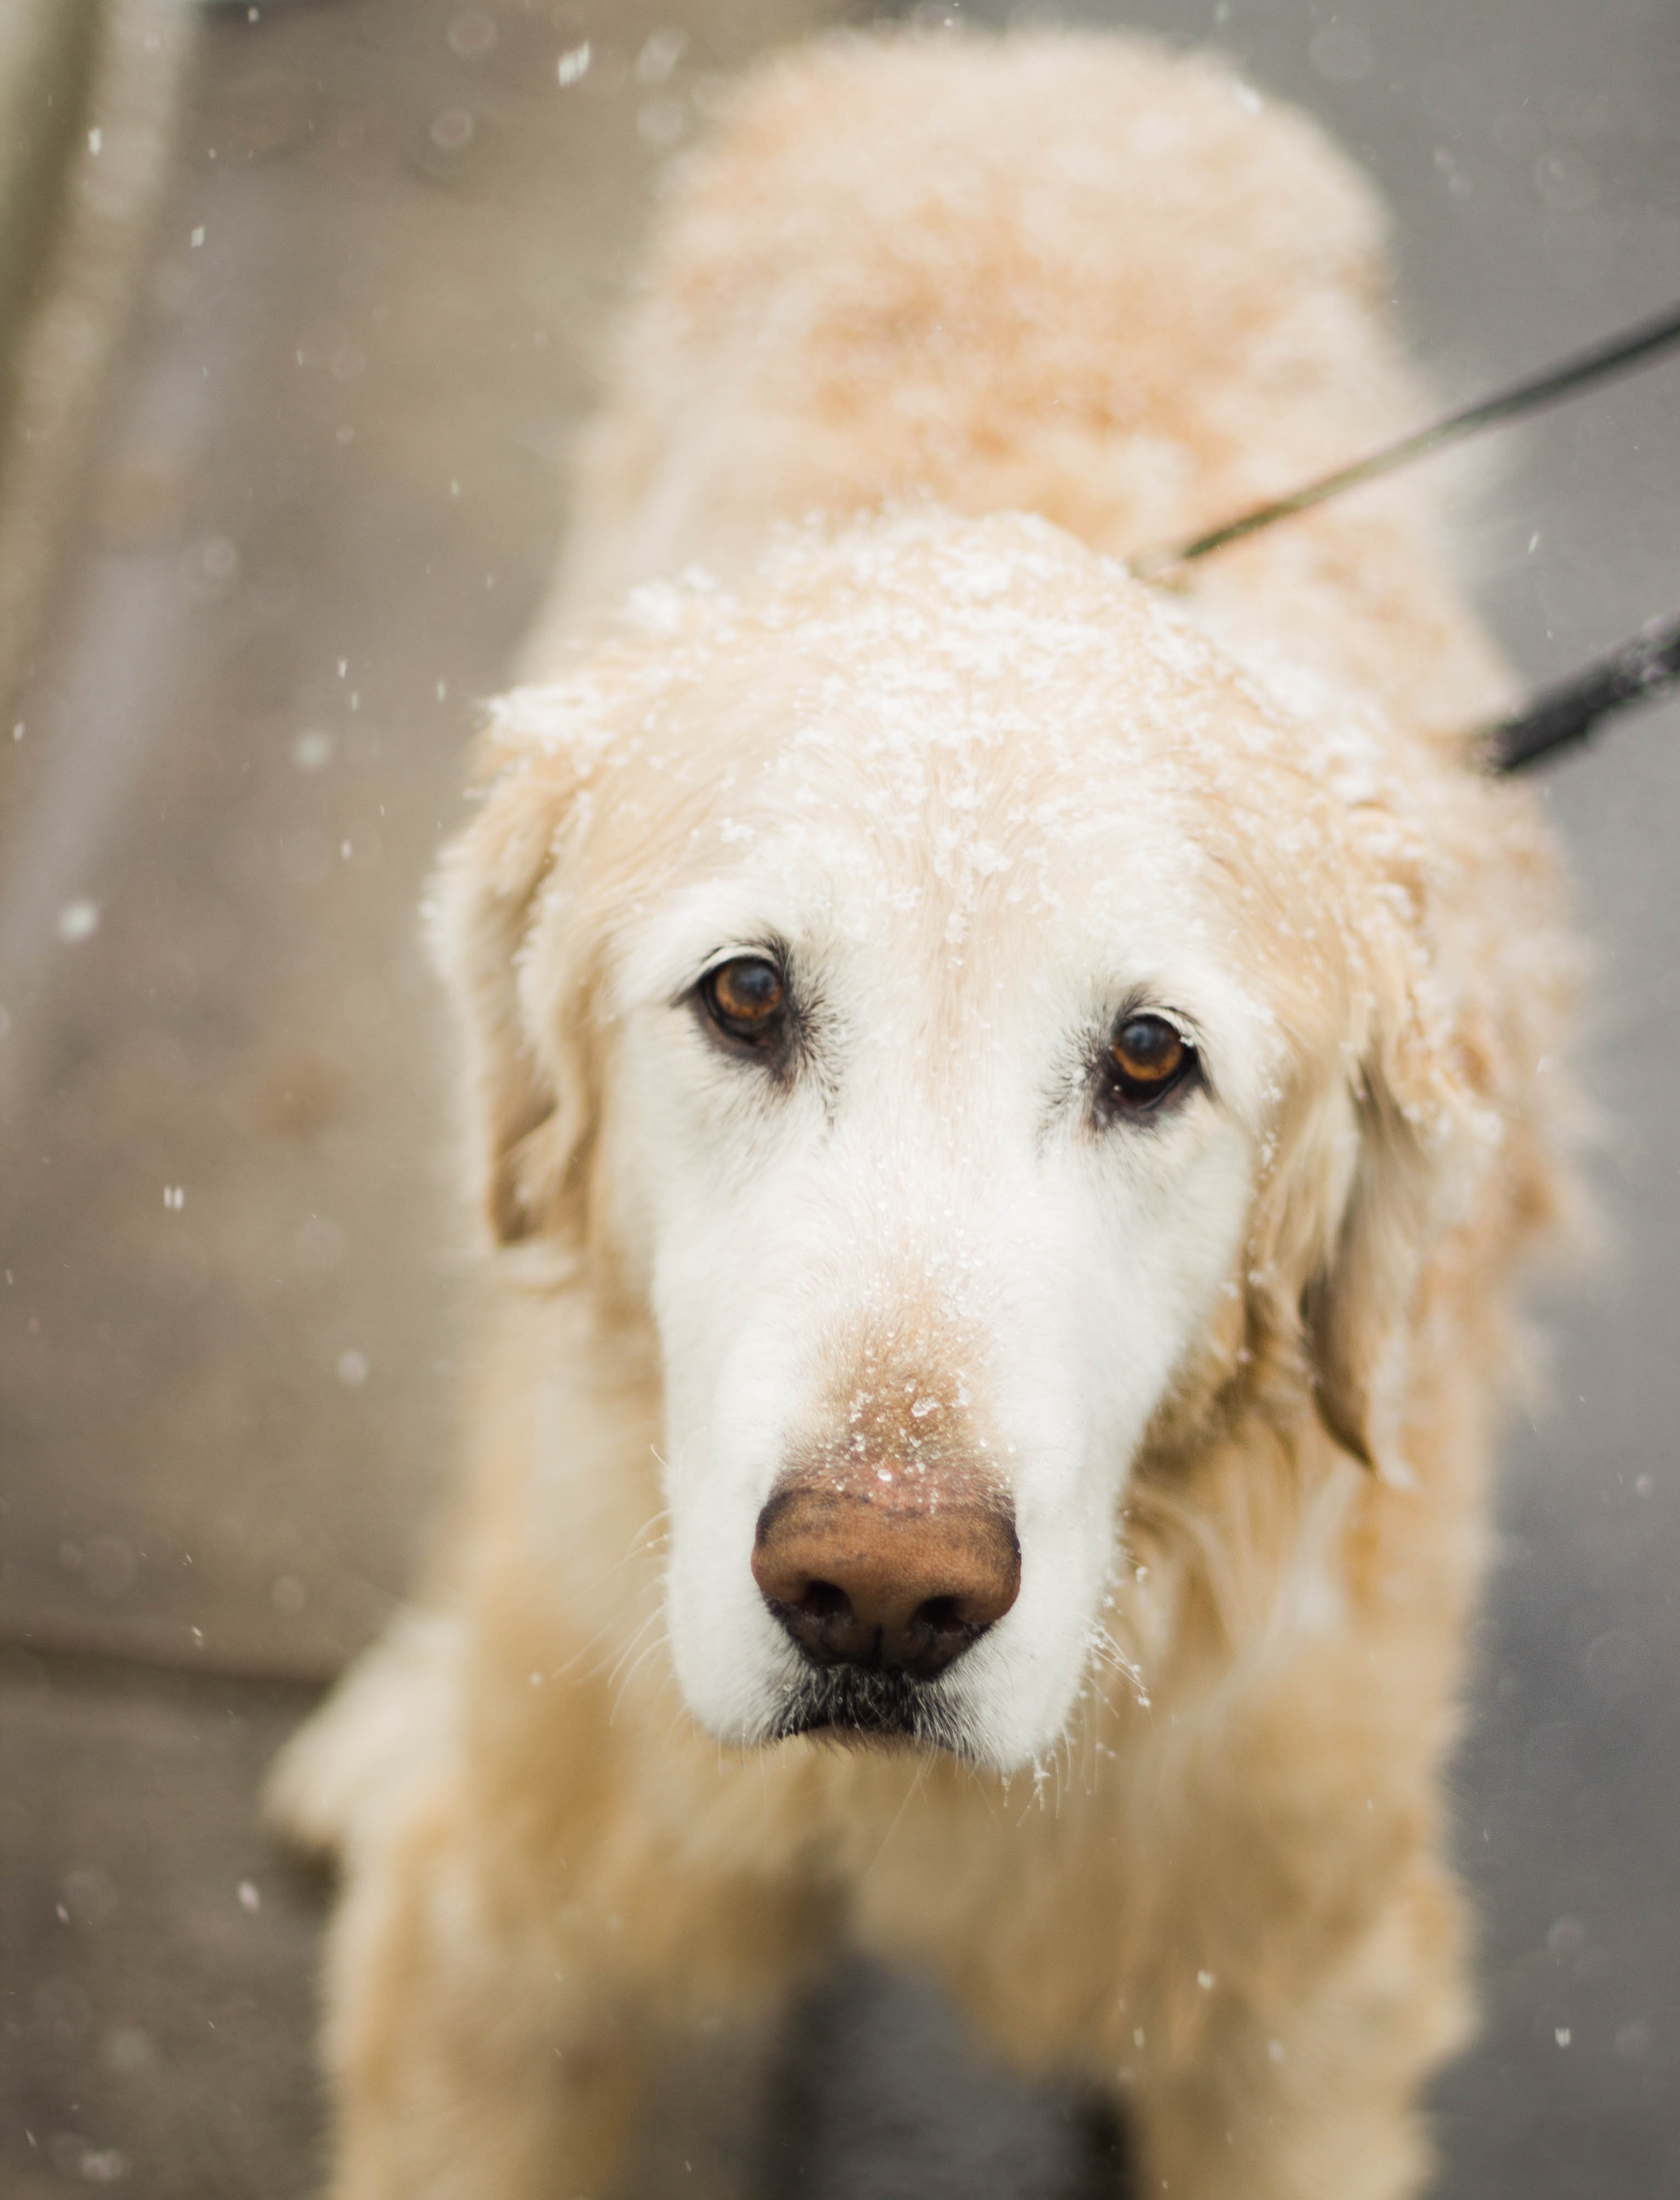
snow, cold, winter, puppy, dog, animal, pet, brown, mammal, golden retriever, vertebrate, retriever, snowflakes, dog like mammal